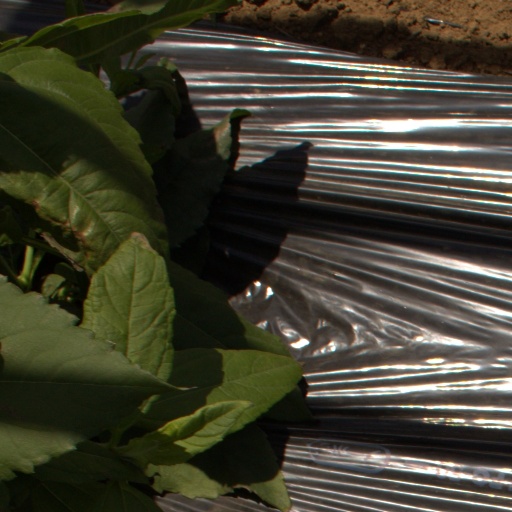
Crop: Jerusalem artichoke